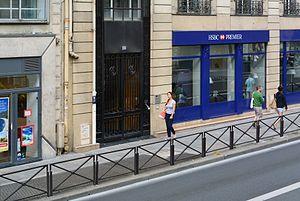
La croix de saint André est une croix en forme de X. Son nom provient de la forme de la croix qui aurait été utilisée selon la tradition pour supplicier saint André. Ce symbole a été utilisé par de nombreux pays européens. La croix de saint André est parfois appelée croix décussée. En héraldique, elle est appelée sautoir. La croix de Bourgogne est une croix de saint André particulière. La croix de saint André est présente dans la culture européenne, dans l'art religieux, dans la symbolique identitaire de pays, de régions ou de forces politiques, dans la vie pratique.